Most Likely to Survive

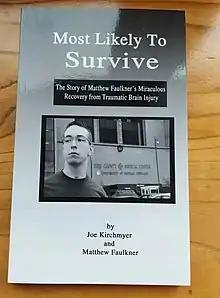
Cover

Most Likely to Survive: The Story of Matthew Faulkner's Miraculous Recovery from Traumatic Brain Injury is a non-fiction work written by Joe Kirchmyer and the book's subject, Matt Faulkner. The book was released in March 2013 and details a car accident in which Faulkner was a passenger. This occurred just a few months prior to his graduation from West Seneca West Senior High School (WSW) in 2009. Faulkner suffered from a severe traumatic brain injury (TBI) which left him in a coma for nearly two months. He spent three weeks on life support in the ICU at the Erie County Medical Center. He walked out of the hospital after 103 days and then received his high school diploma from West Seneca West just 12 days later. The book's title is a reference to Faulkner being named "Most Likely to Succeed" by his high school graduating class shortly before the accident.